Mark Brown (Cook Islands)

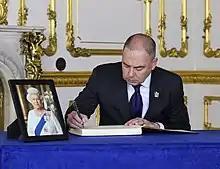
Brown signing the book of condolence for Queen Elizabeth II at Lancaster House on 17 September 2022

He was re-elected at the 2022 election and reappointed Prime Minister after securing the support of two independents.